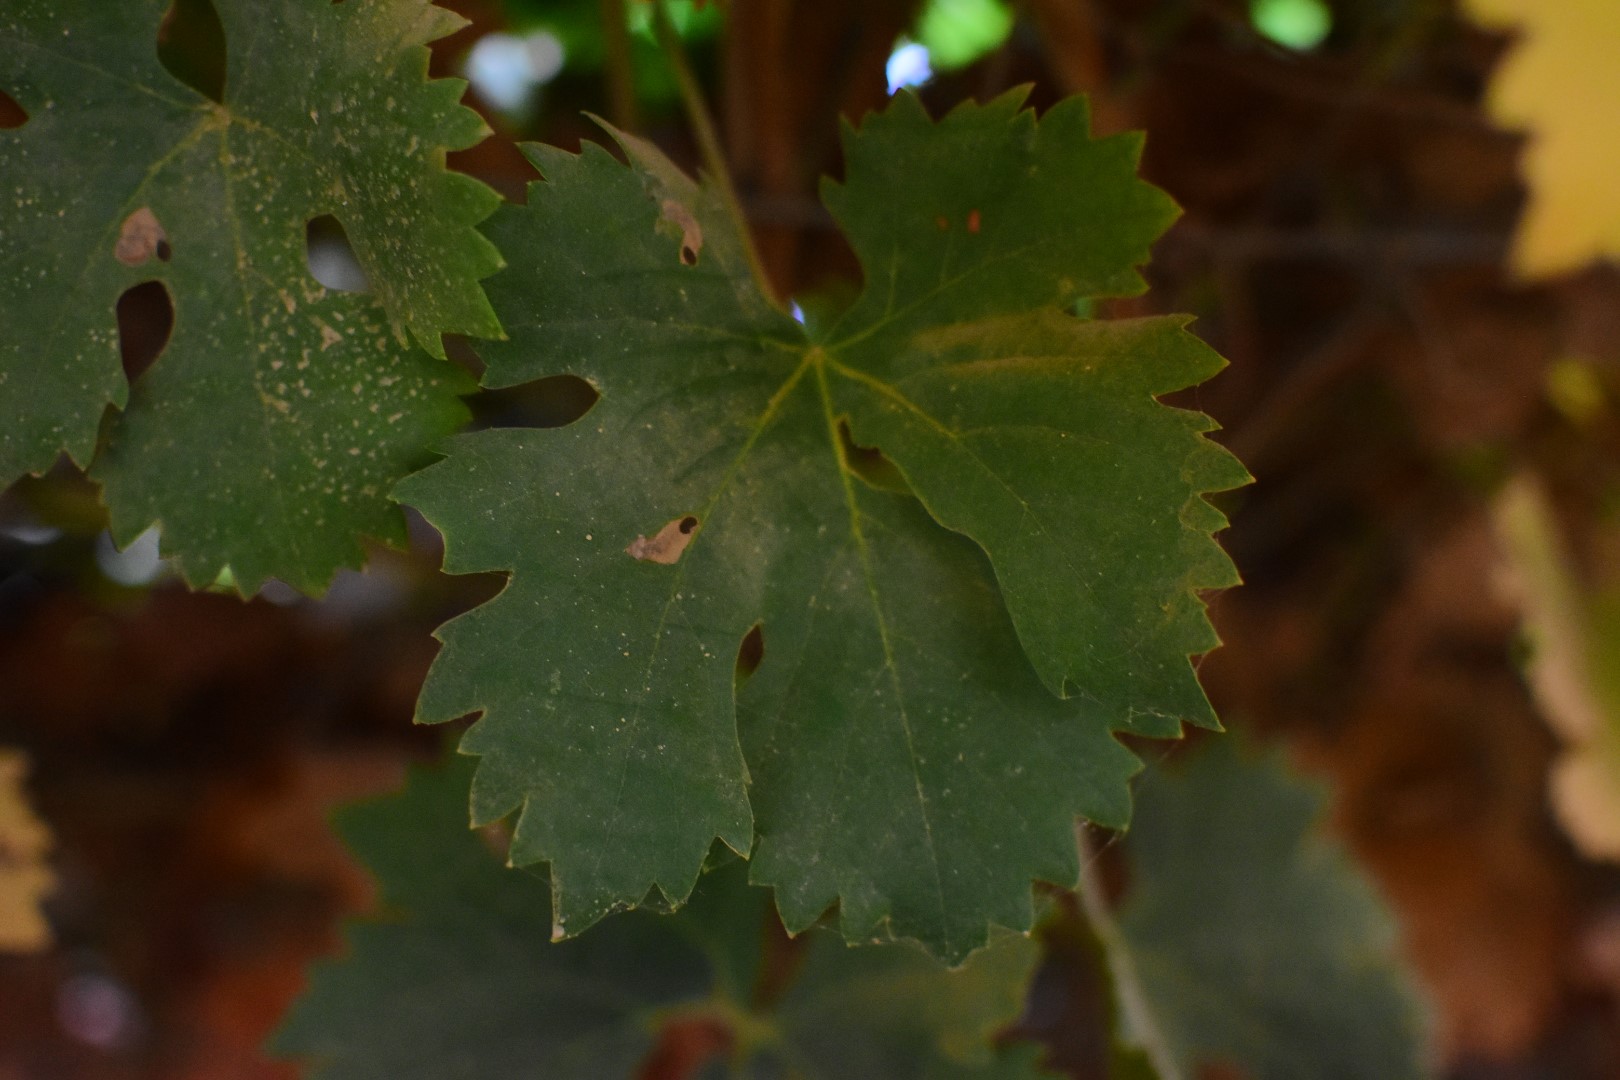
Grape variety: Aswud Balad